16th Mechanised Division (Poland)

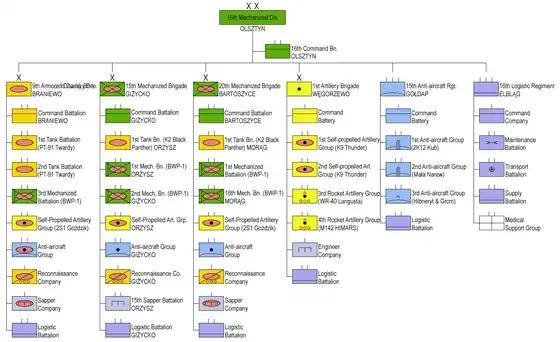
16th Mechanised Division organisation (click image to enlarge)

The divisions is equipped with PT-91 "Twardy" and T-72M1Z tanks, BWP-1 infantry fighting vehicles and 2S1 "Gvozdika" self-propelled artillery; however it is currently re-equipping with the K2 Black Panther. The 11th Artillery Regiment is equipped with WR-40 Langusta multiple rocket launchers and an operational group with 24 AHS Krab.